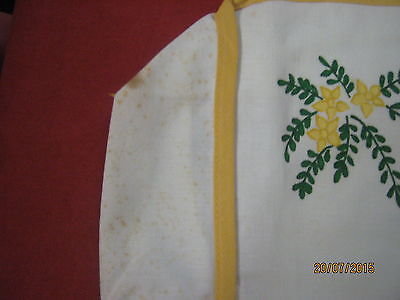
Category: toaster